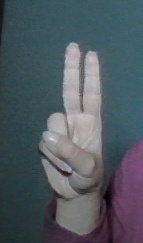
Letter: taa